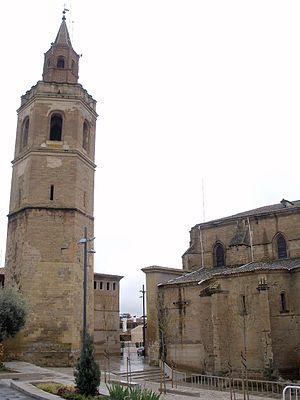
Ceci est une liste des évêques de Barbastro-Monzón, chargés d'administrer le diocèse de Barbastro-Monzón, depuis sa création en 887 par l'évêque Adolphe, à aujourd'hui.